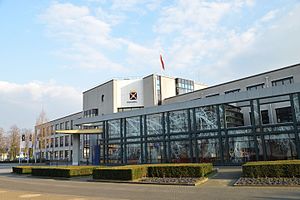
Veghel / Galleri
Veghel var indtil 31. december 2016 en kommune og en by i den sydlige provins Noord-Brabant i Nederlandene.